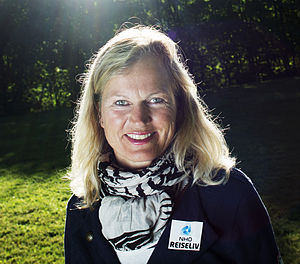
Kristin Krohn Devold
Kristin Margrethe Krohn Devold er en norsk politiker og tidligere forsvarsminister.